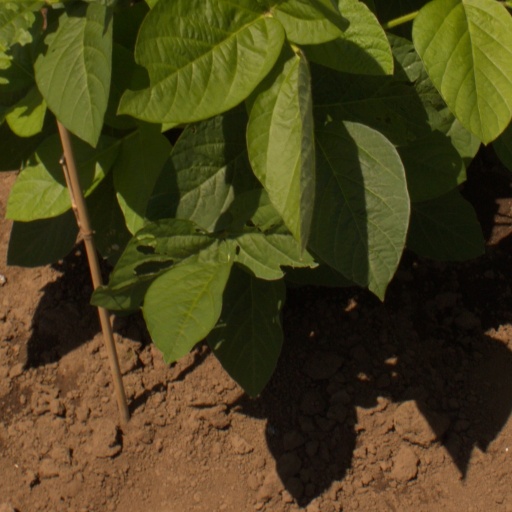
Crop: soybean